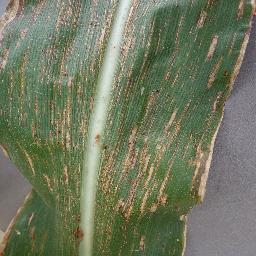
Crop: corn
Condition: (maize)_cercospora_spot_gray_spot